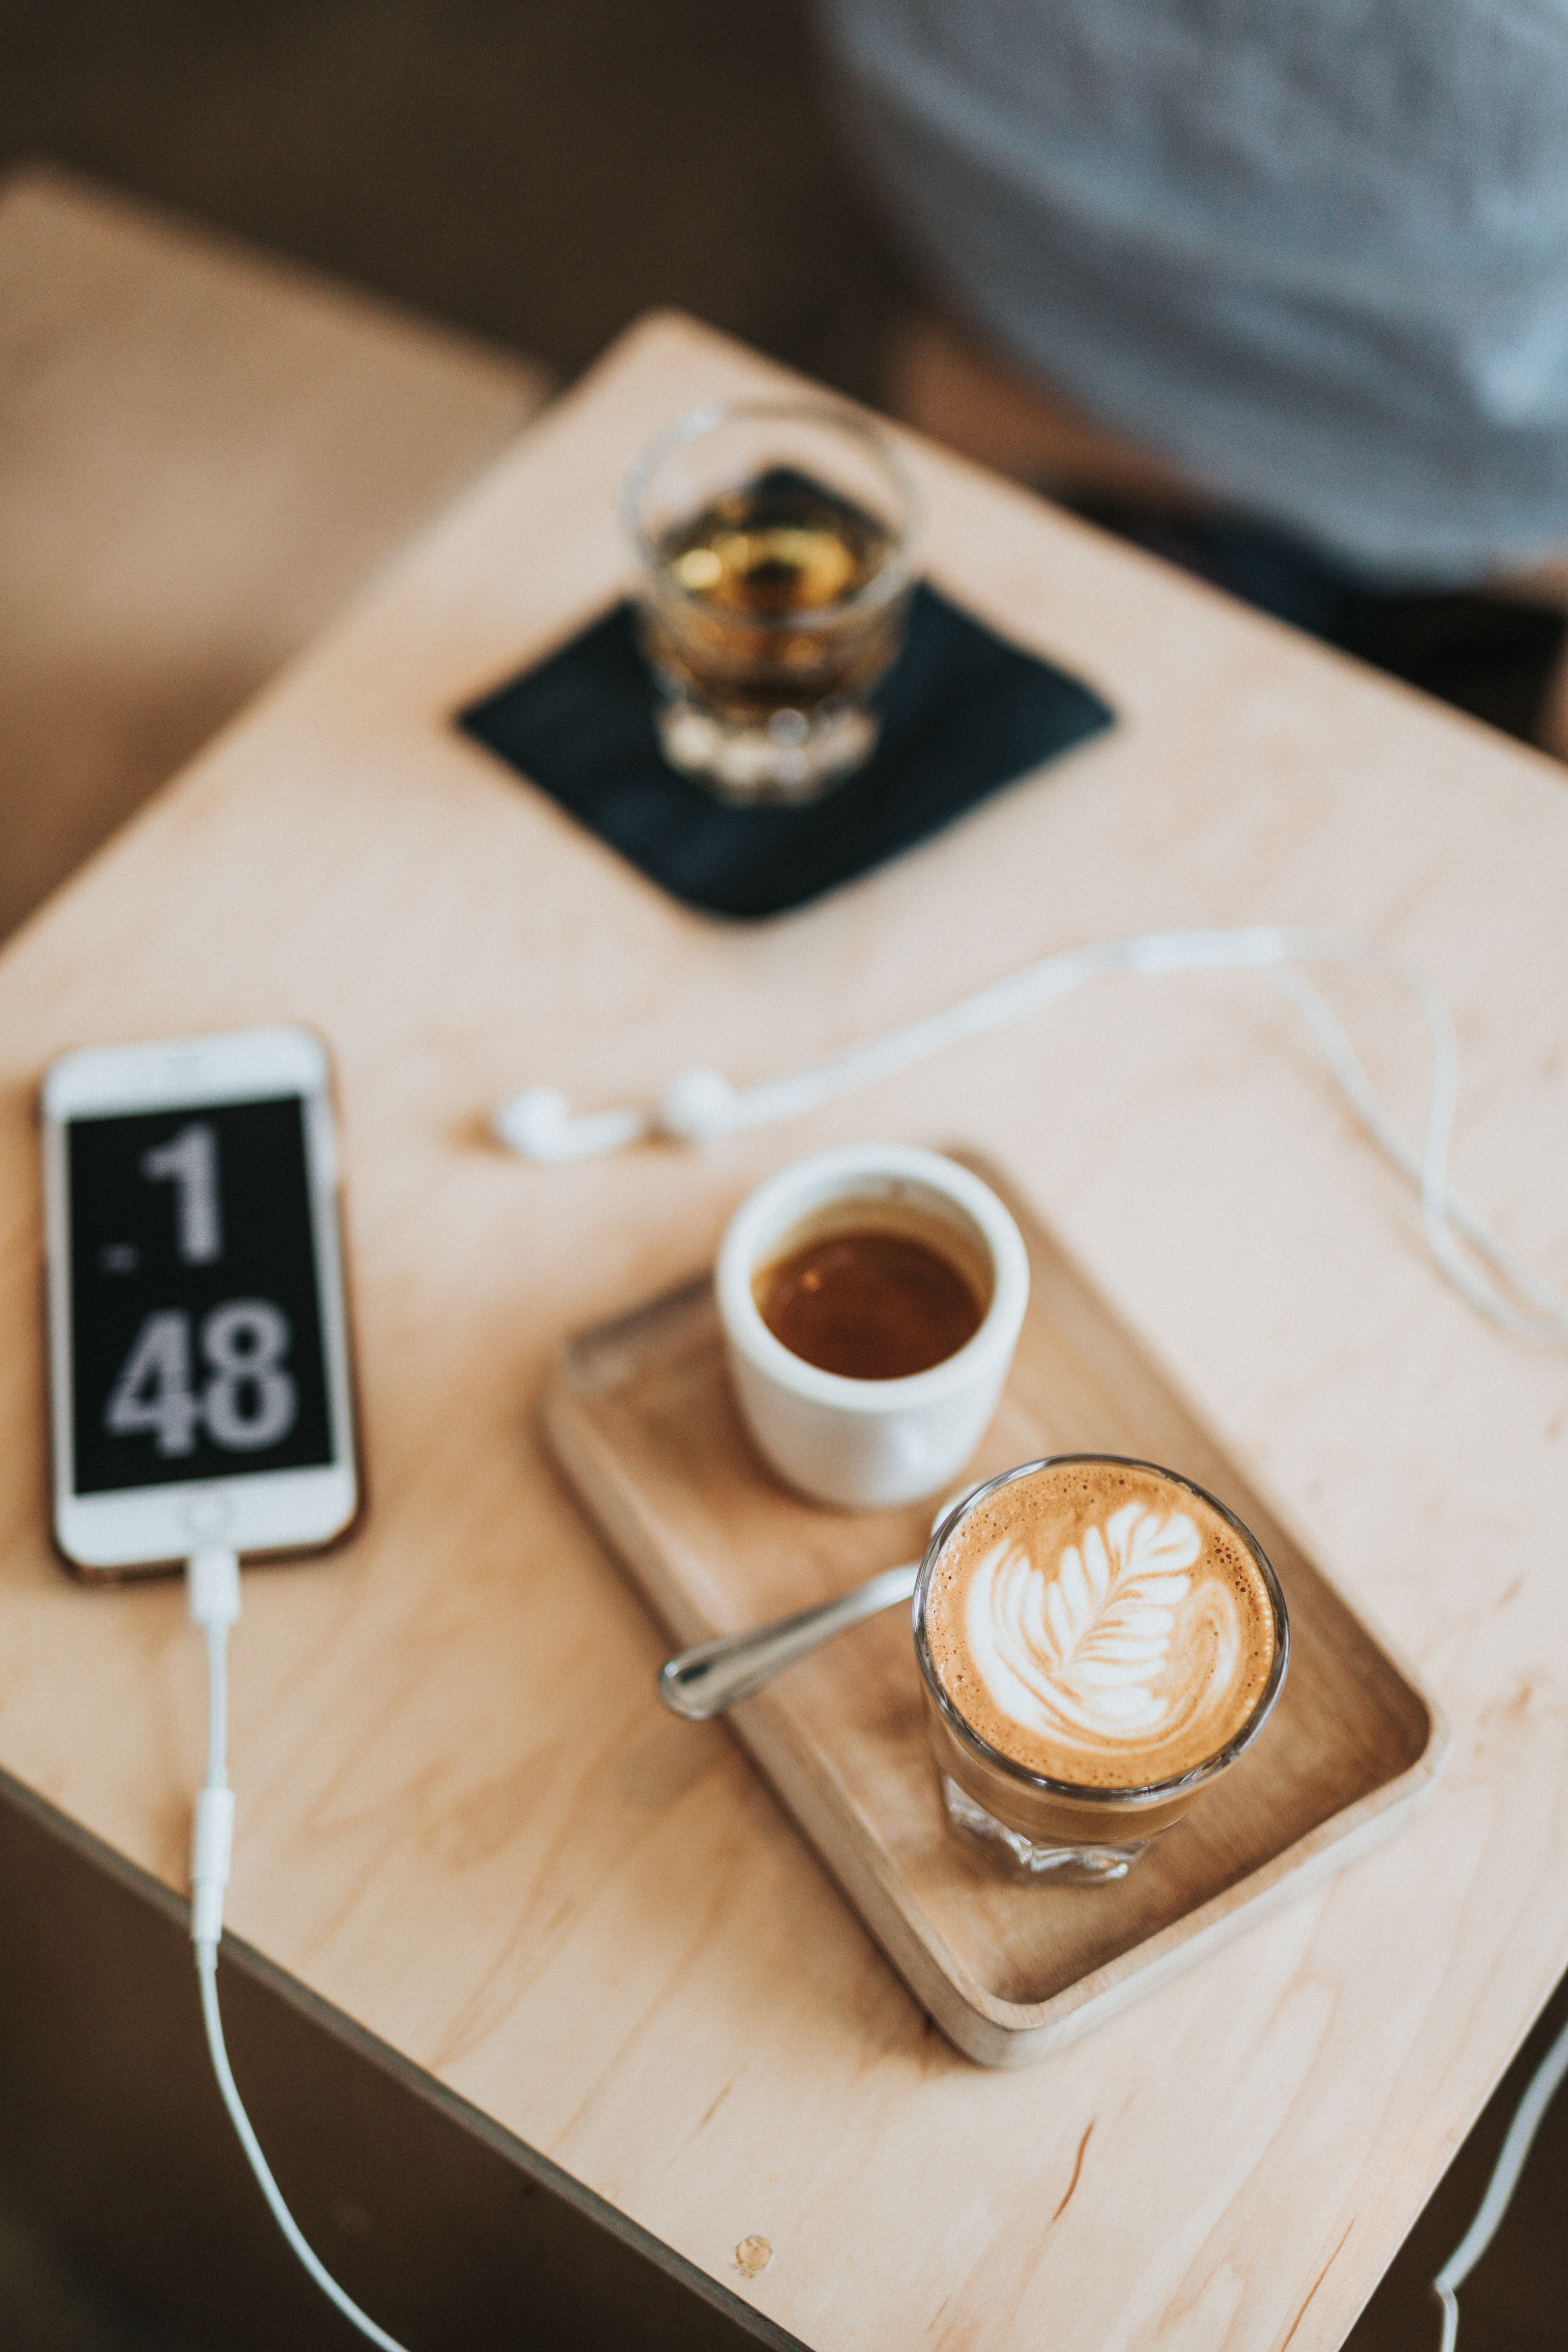
coffee, espresso, cup, drink, flavor, tableware, coffee cup, table